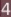
Number: 4